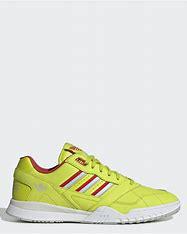
Brand: Adidas
Model: A R